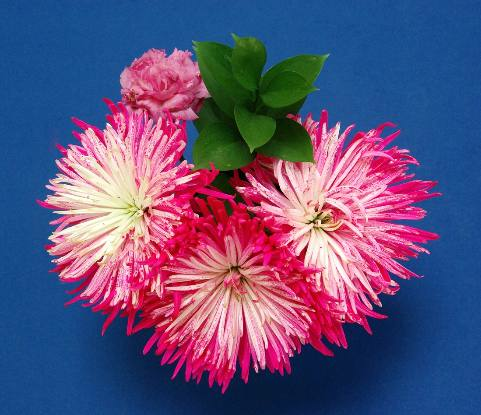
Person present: No